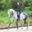
Label: horse